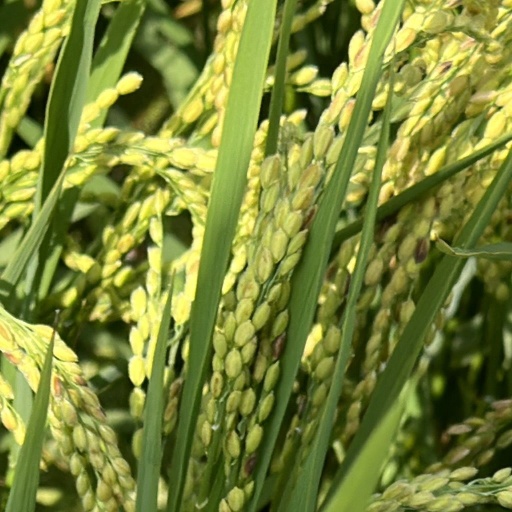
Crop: rice